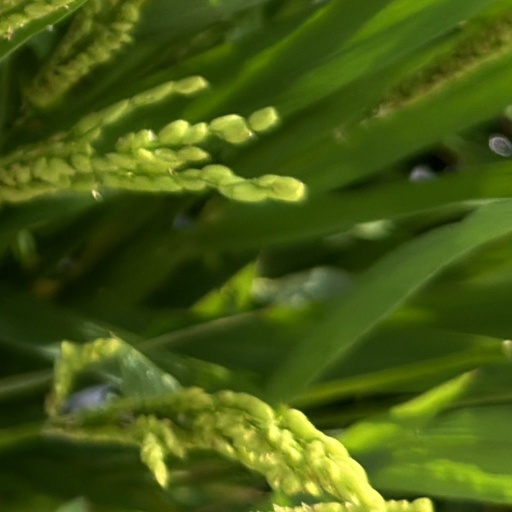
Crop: rice